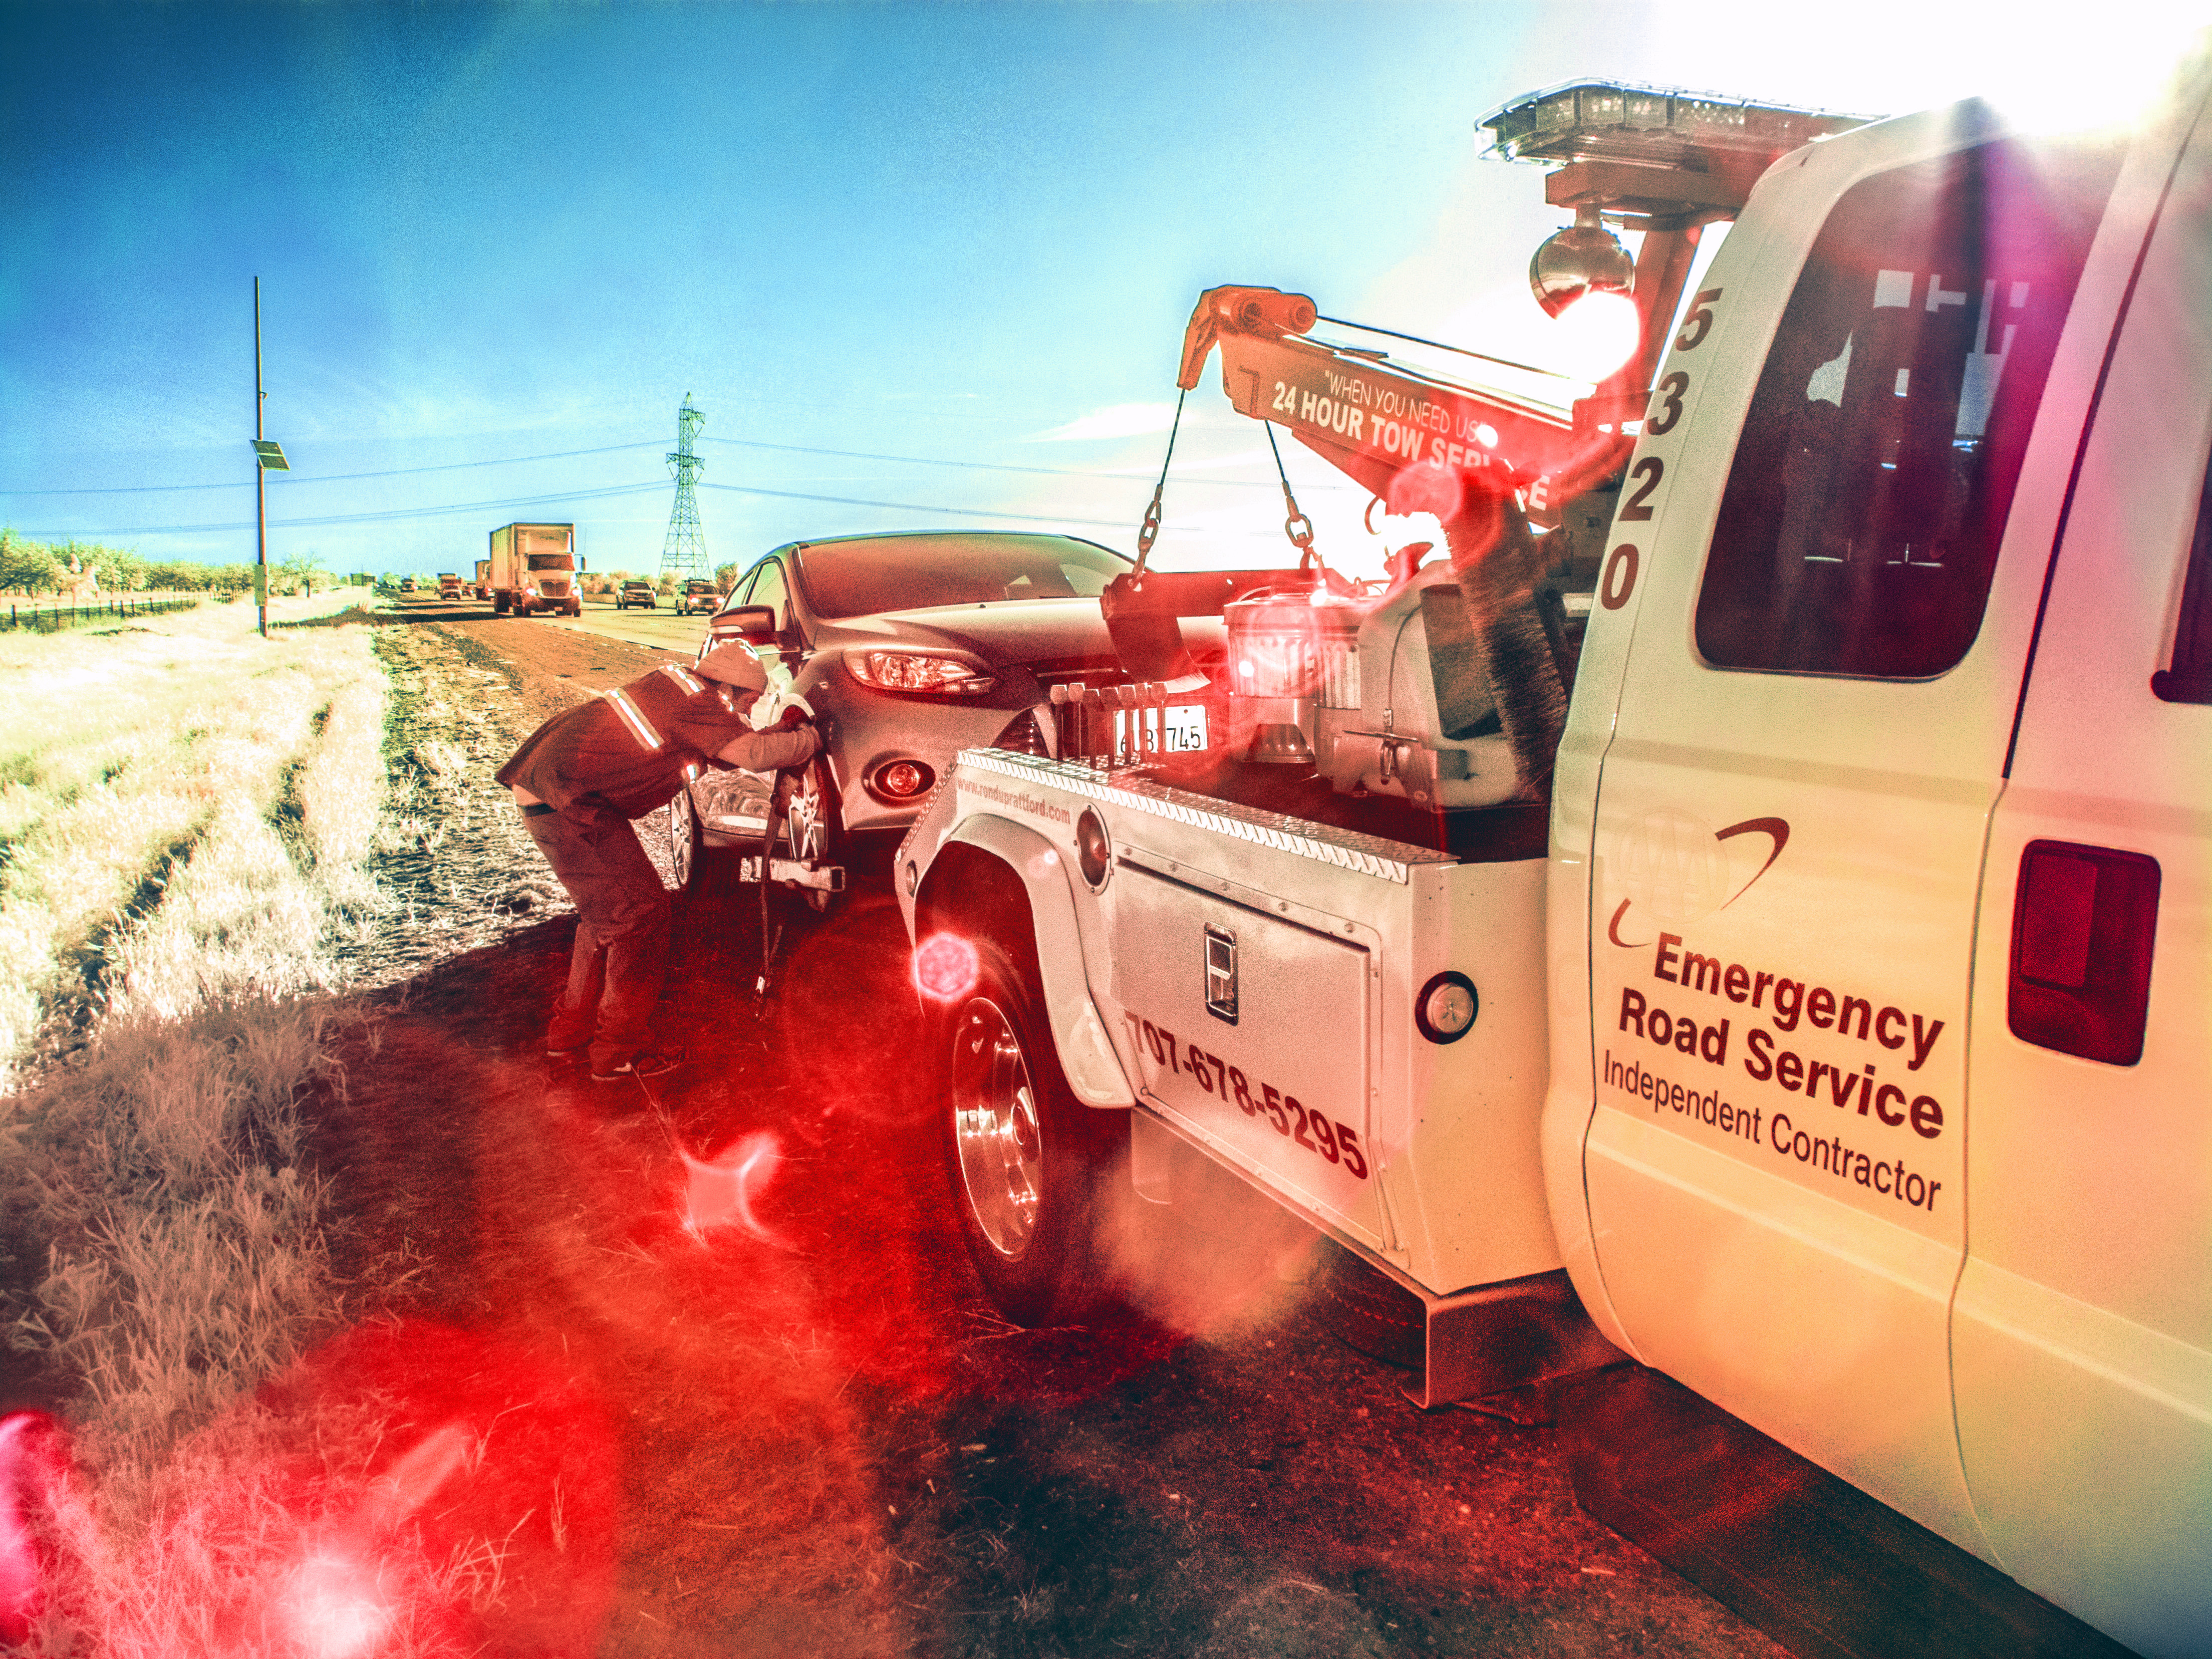
transport, truck, vehicle, ford, fordfocus, slide, software, screenshot, slidersunday, towtruck, automatictransmission, construction equipment